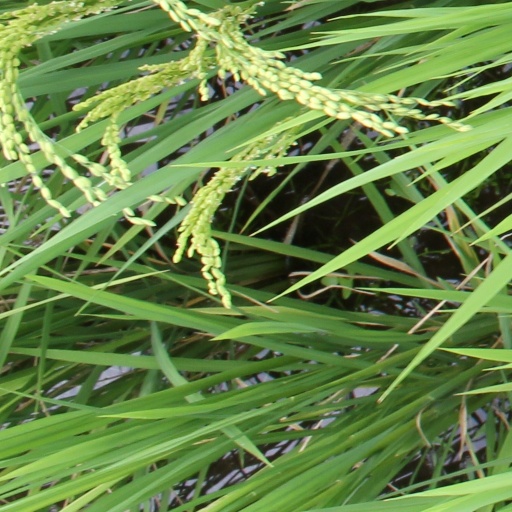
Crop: rice